Sangay

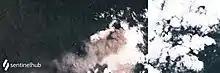
Sangay 2020

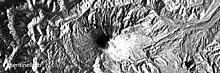
Sangay 2020

The current phase of the ongoing eruption began on 26 March 2019, and it has remained in continuing eruption status (intermittent eruptive events without a break of 3 months or more) as of January 2024.